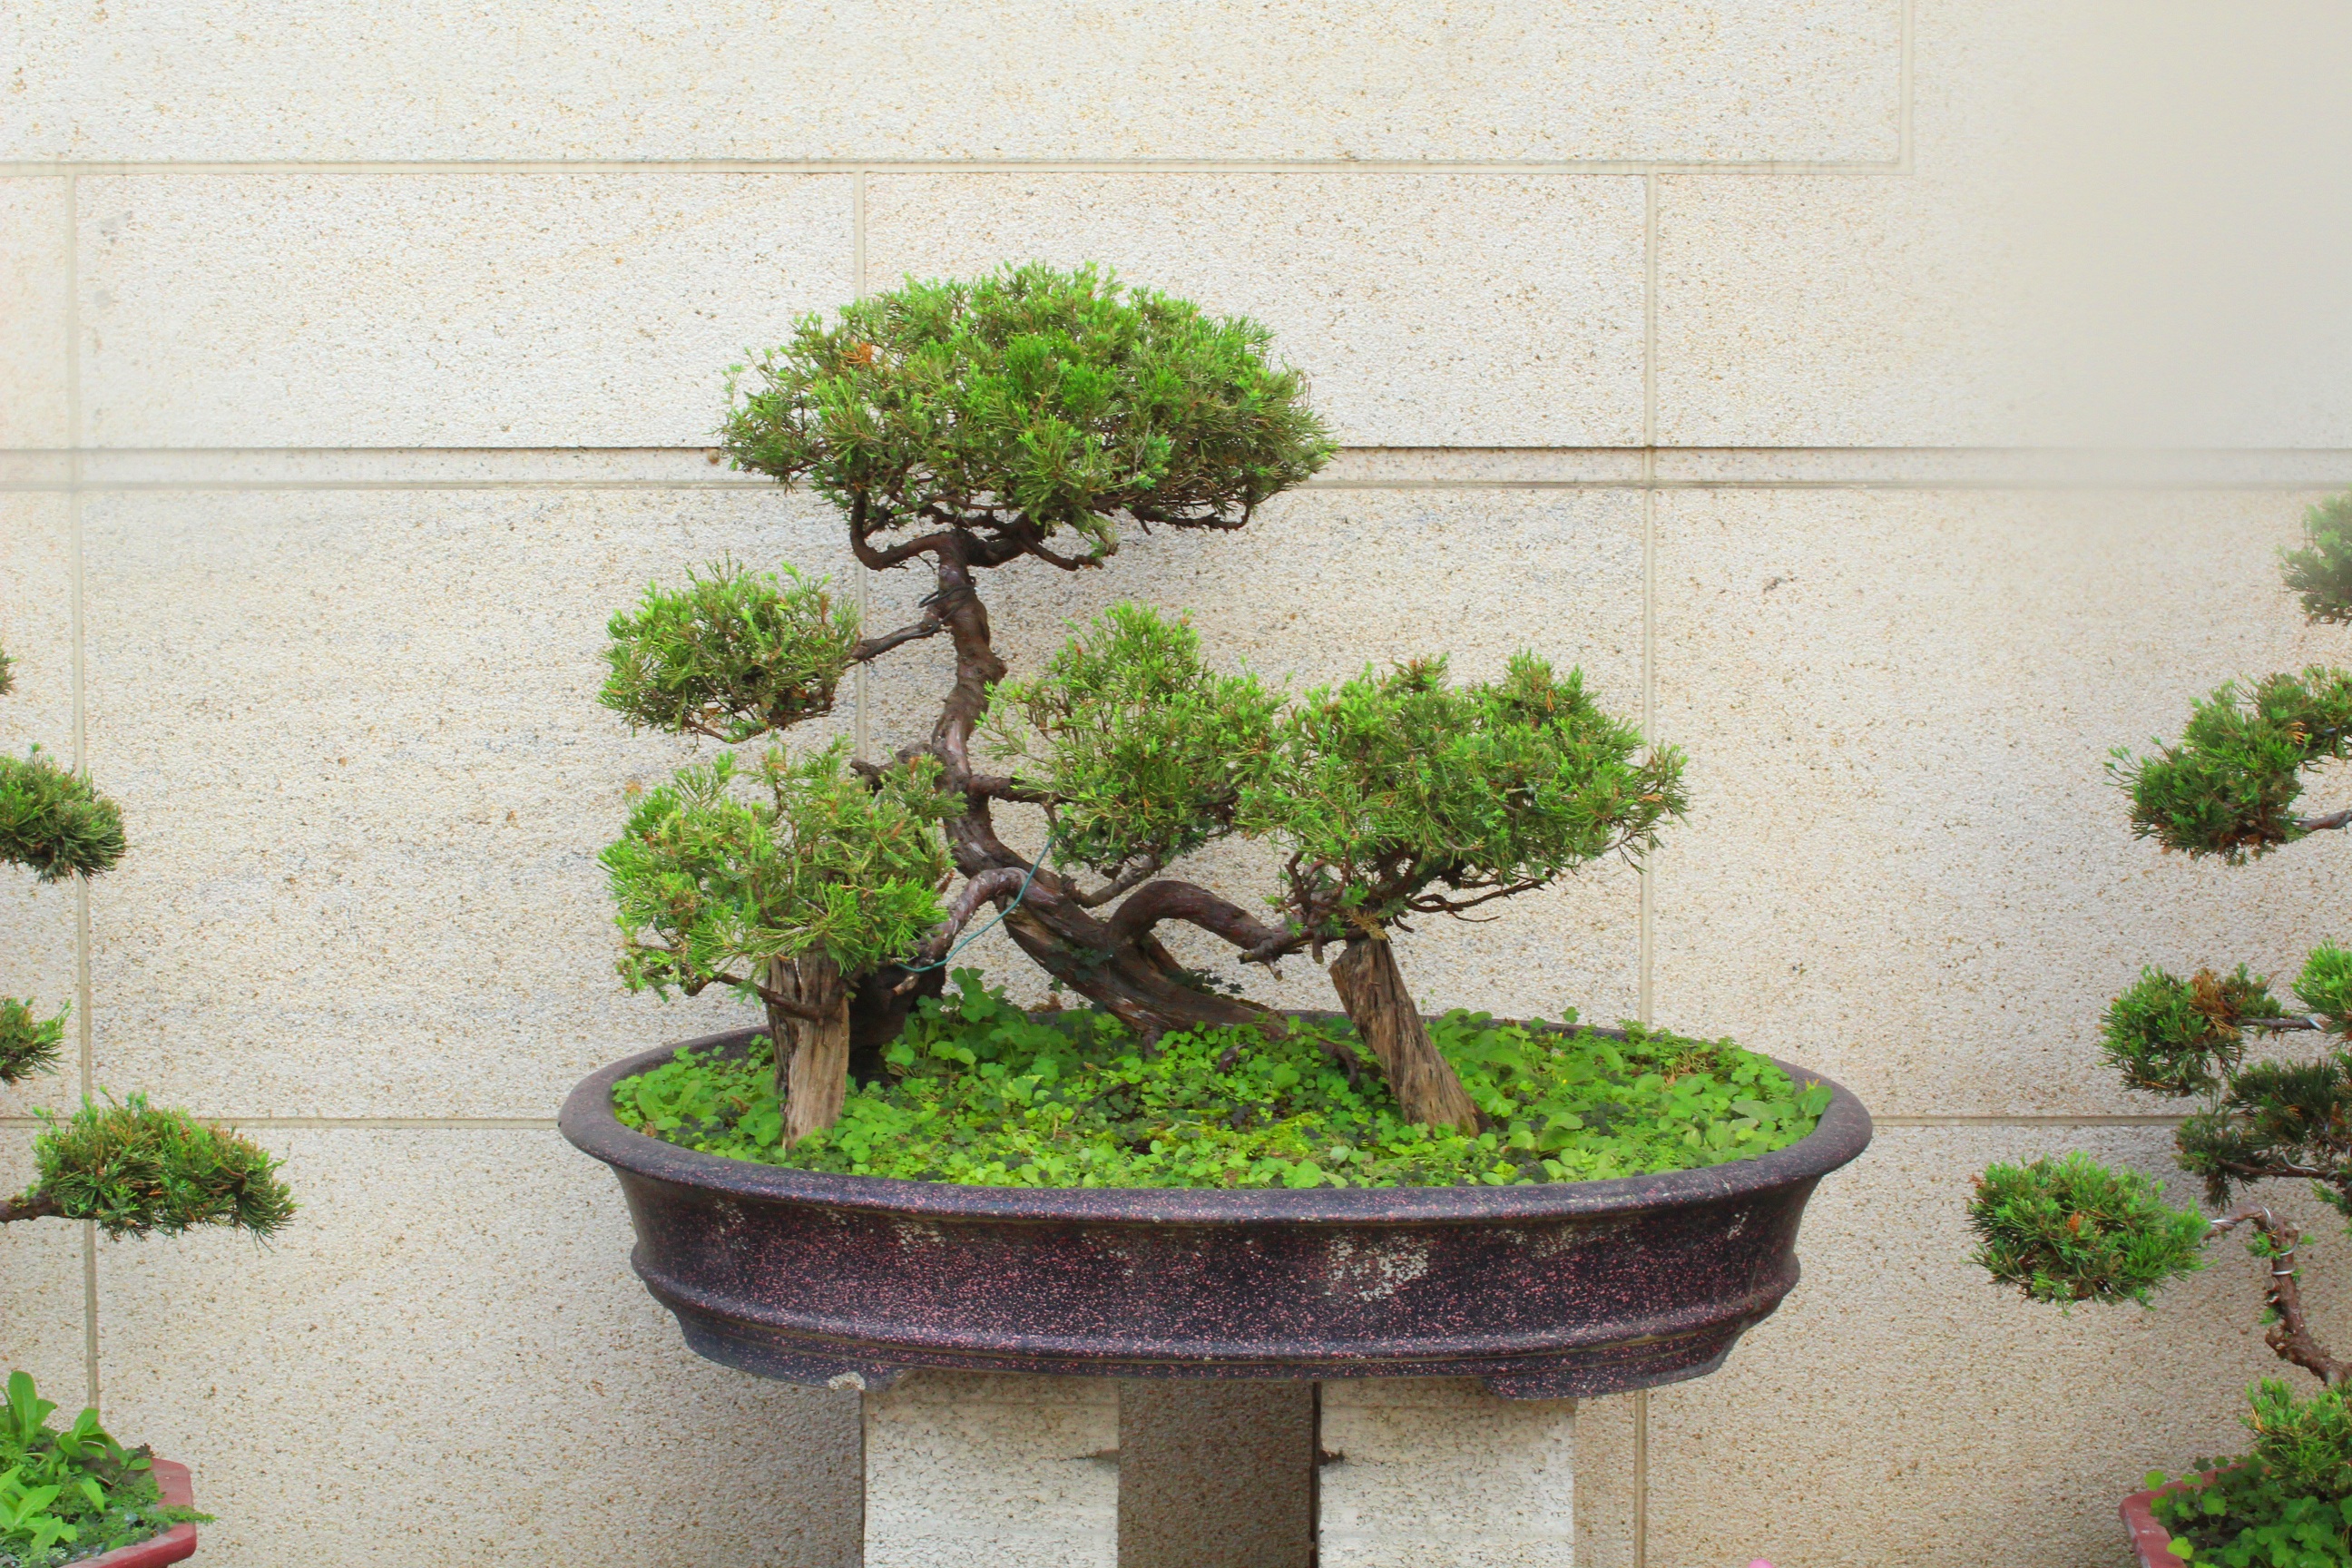
tree, plant, green, asia, botany, houseplant, shrub, taiwan, potted plants, bonsai, bonsai tree, sageretia theezans